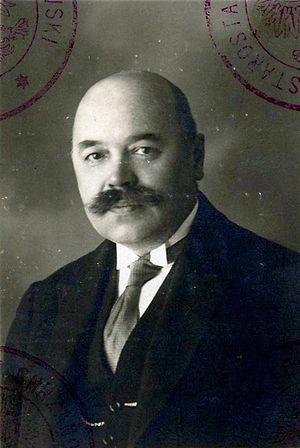
Zygmunt Franciszek Szczotkowski, né à Varsovie le 17 septembre 1877, mort le 9 février 1943 à Bieżanów, est un ingénieur des mines polonais, le premier directeur polonais de la mine Janina exploitée par la Compagnie galicienne de mines à Libiąż.